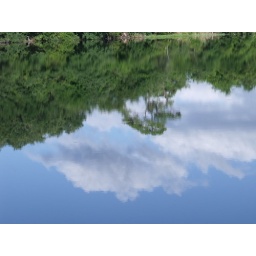
trees, clouds and sky mirrored by the lake